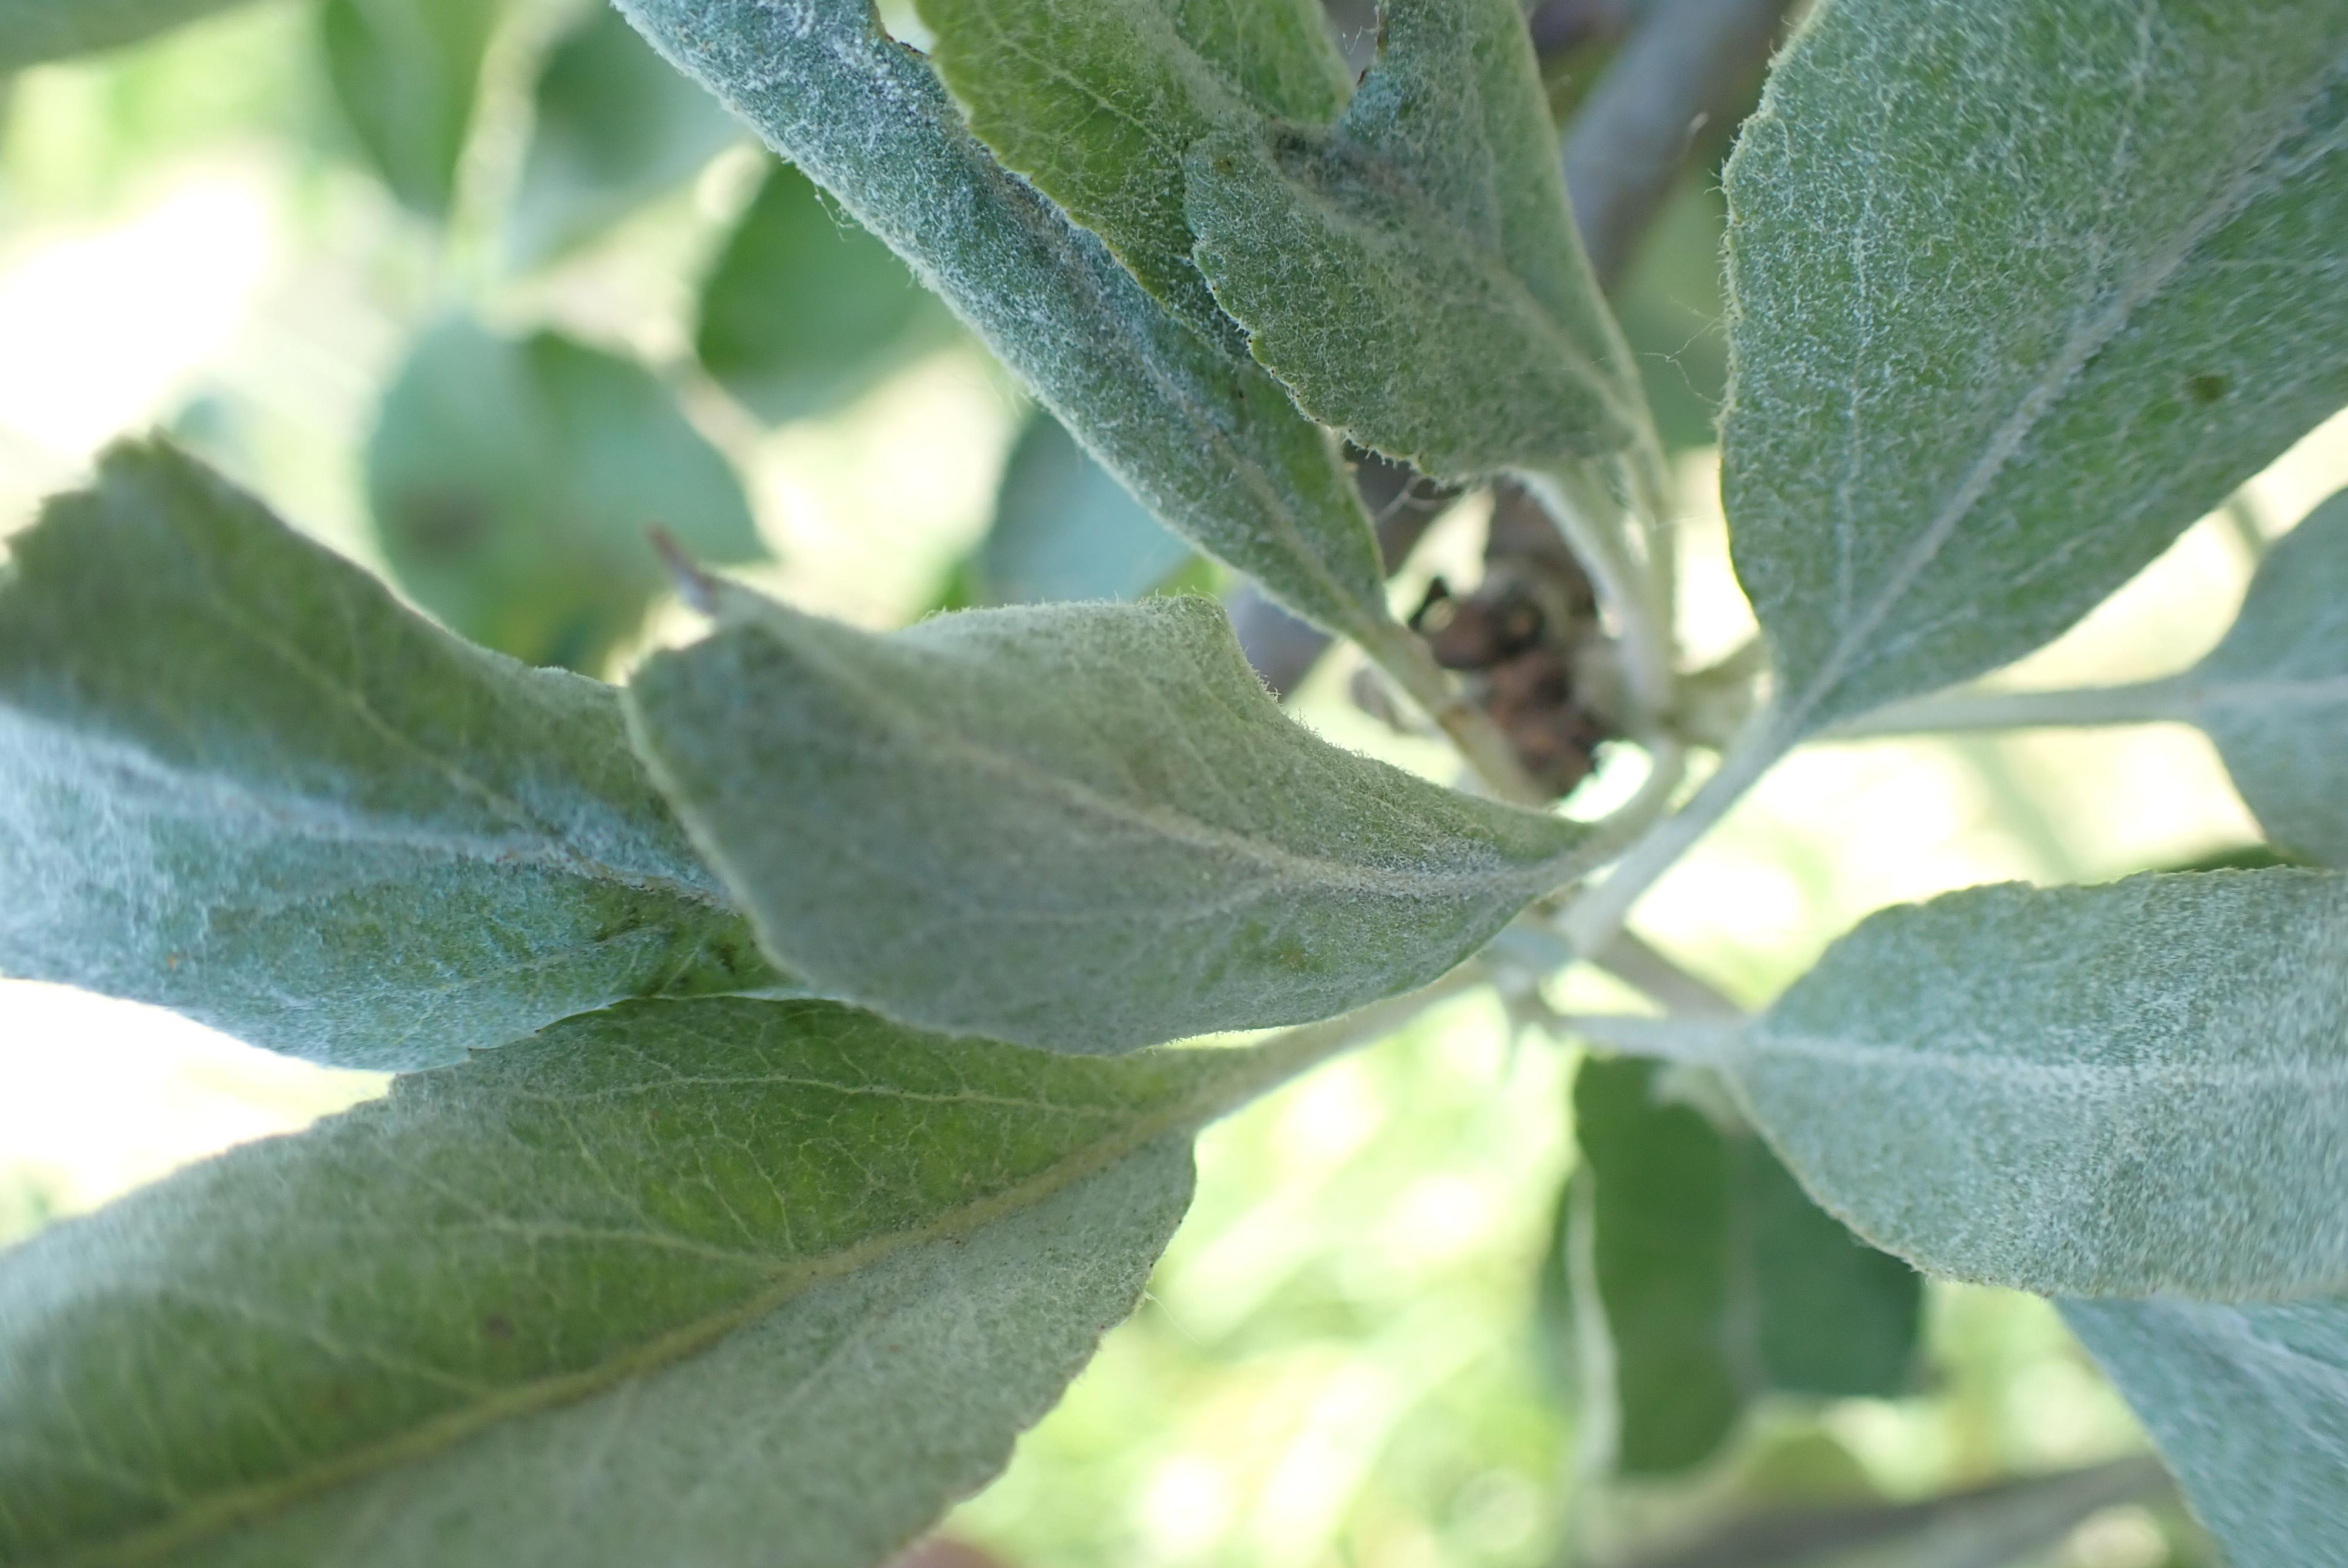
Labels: powdery_mildew